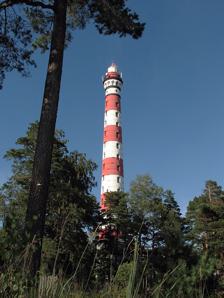
Building: Osinovetsky Light
Country: Russia
Year built: 1905
Lighthouse in Russia Lighthouse Osinovetsky Light Osinovetsky Light in 2007 Location Lake Ladoga Leningrad Oblast Russia Coordinates 60°7′7.6″N 31°4′49.6″E / 60.118778°N 31.080444°E / 60.118778; 31.080444 Tower Constructed 1905 Construction stone tower Height 230 feet (70 m) Shape cylindrical tower with balcony and lantern Markings red and white bands tower, white lantern Heritage regional cultural heritage site in Russia Light Focal height 243 feet (74 m) Characteristic Fl WRG Osinovetsky Light ( Russian : Осиновецкий маяк ) is an active lighthouse in Lake Ladoga , in Leningrad Oblast , Russia . It is located on a headland near the southwest corner of the lake near Kokorevo . The light marks the west side of the entrance to the southernmost bay of the lake, leading to the Neva entrance. At a height of 230 feet (70 m) it is the eighth tallest "traditional" lighthouse in the world. It is a slightly shorter twin of Storozhenskiy Light . The lighthouse has served as an important landmark in the Road of Life during the Siege of Leningrad (September 8, 1941 to January 27, 1944). The former lightkeeper, Sergey Shulyatev, has had this position from 1987 to 2010, being then the oldest lighthouse keeper in Russia. See also Russia portal List of lighthouses in Russia List of tallest lighthouses in the world Notes